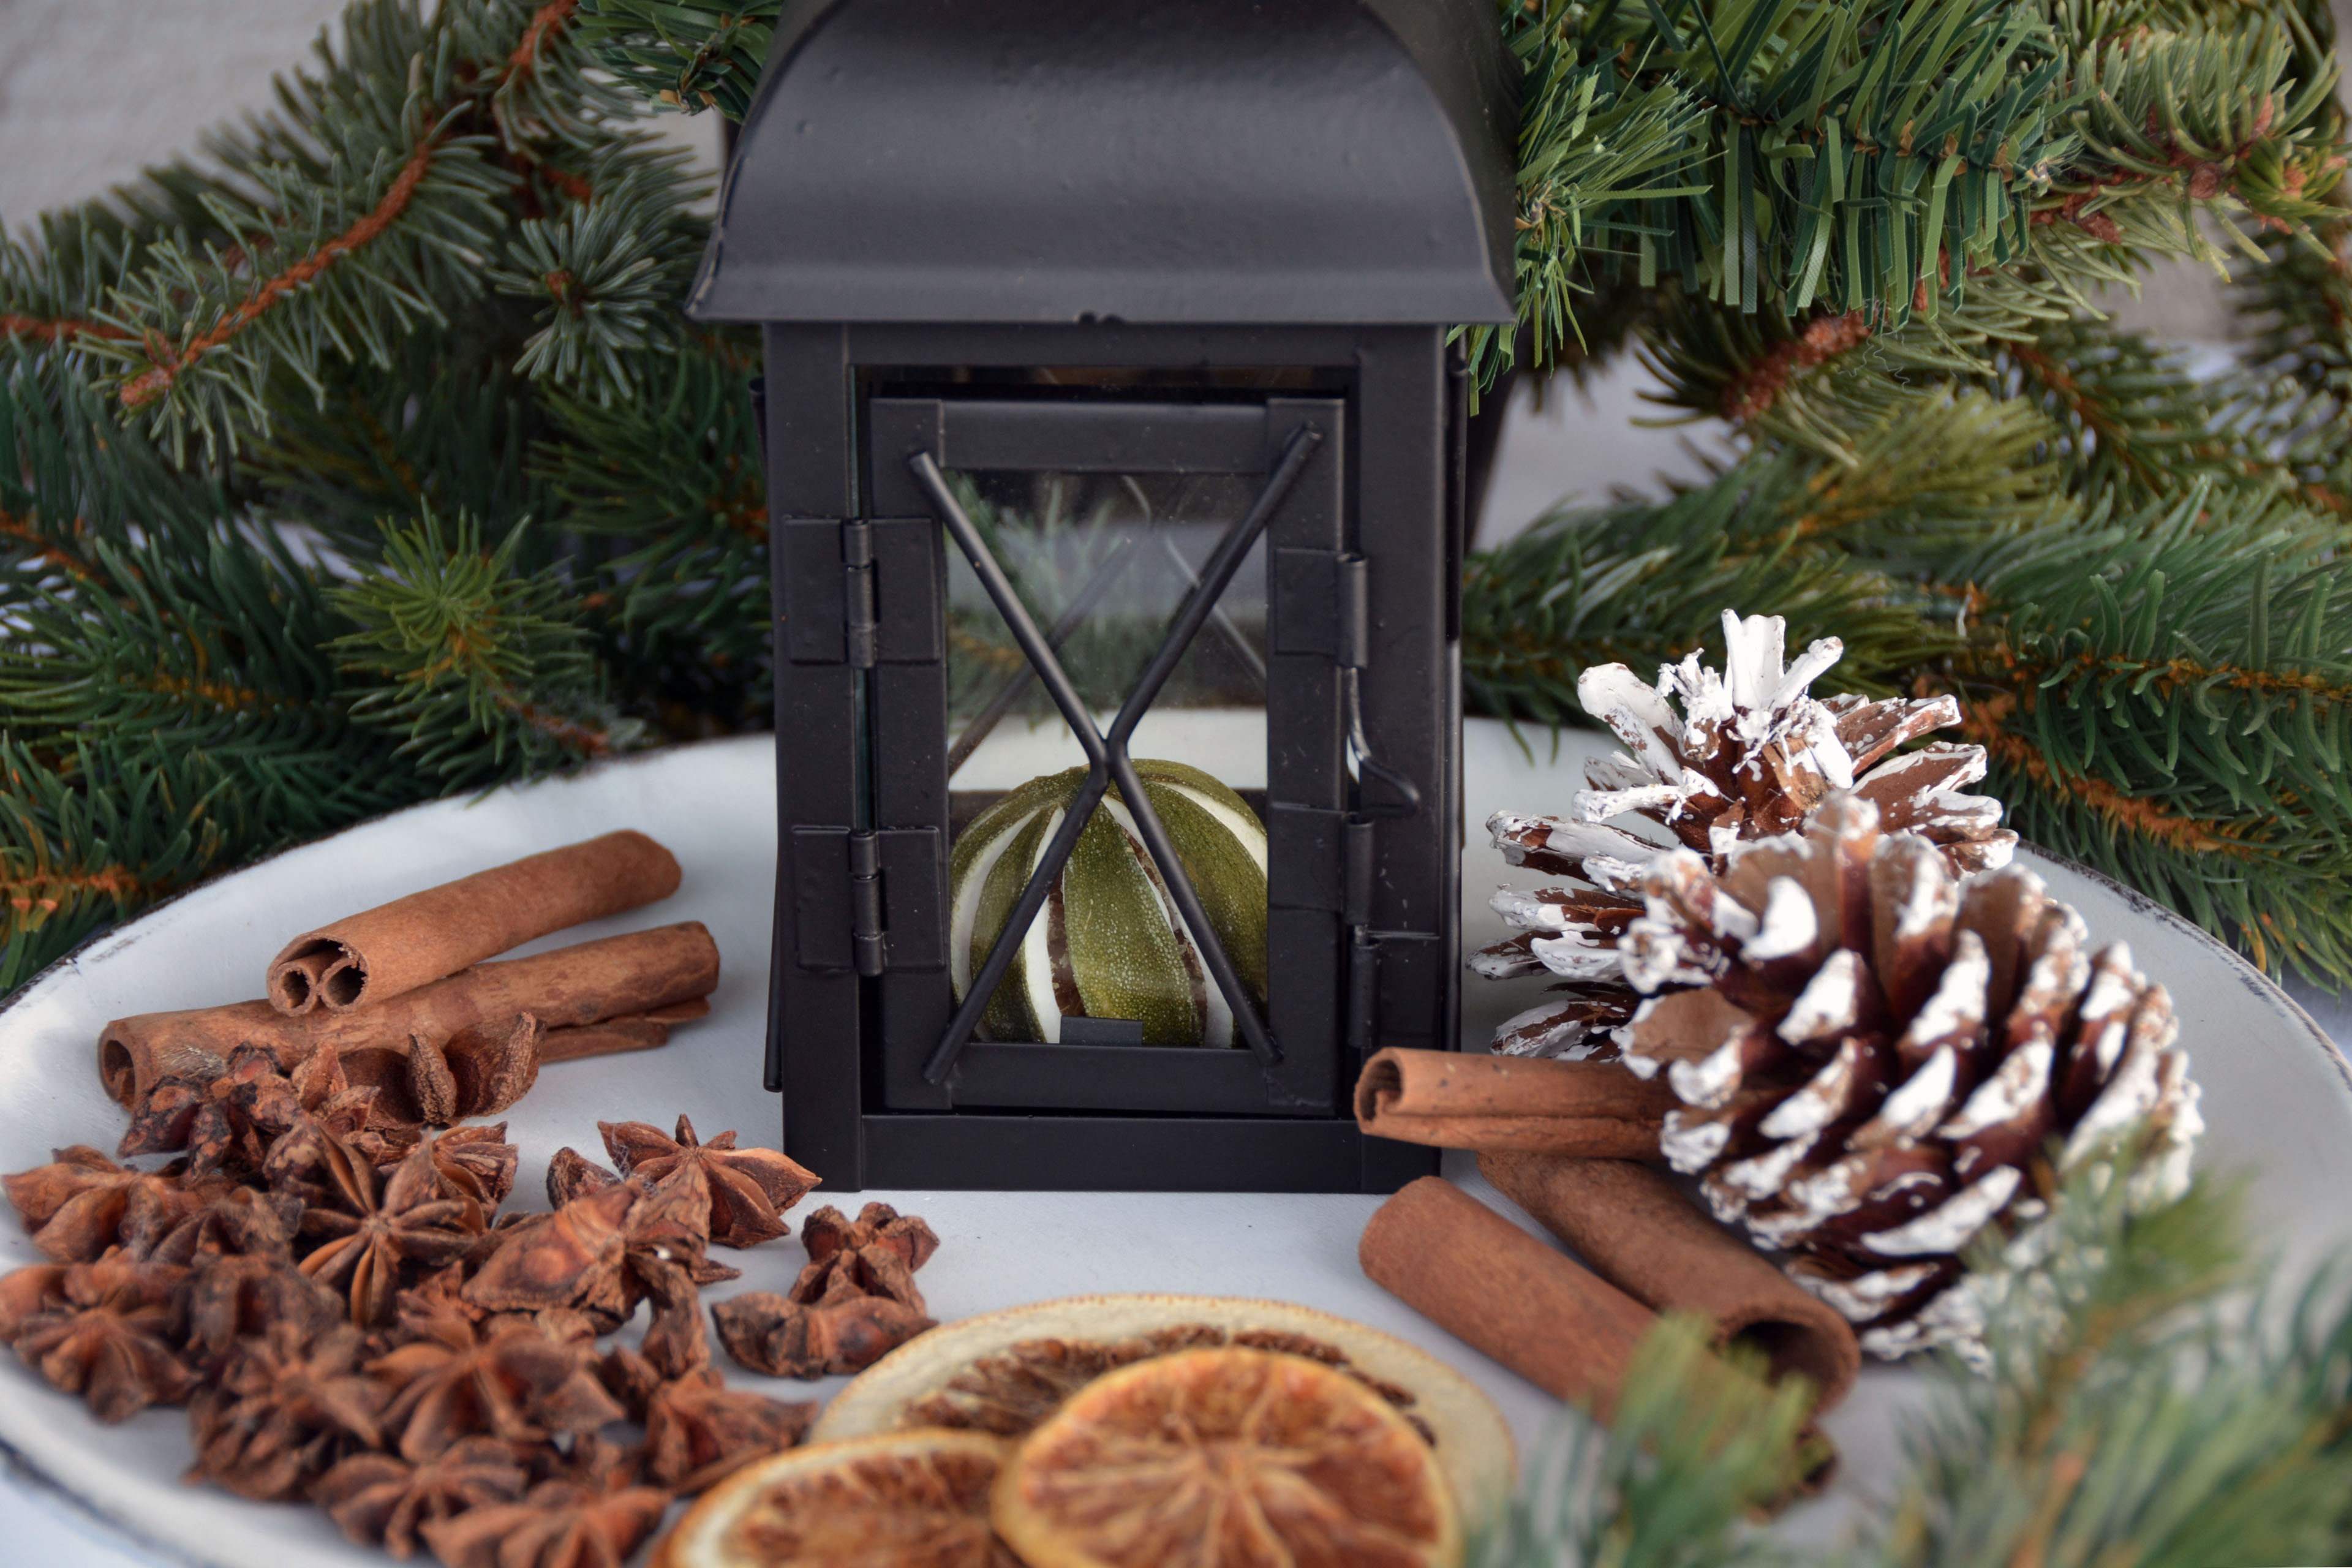
tree, branch, decoration, food, lantern, christmas, decor, cinnamon, advent, christmas decoration, spices, cinnamon stick, anise, christmas images